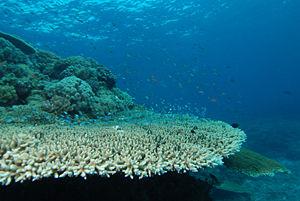
Les cnidaires constituent un groupe d'animaux aquatiques, possédant une symétrie radiale et des nématocystes. Cet embranchement regroupe notamment les anémones de mer, les méduses et les coraux.
Les Anthozoaires, ou Anthozoa, anciennement Coralliaires ou Actinozoaires, sont une classe de Cnidaires, comprenant notamment les coraux et les anémones de mer. Leur nom provient du grec et signifie « animaux-fleurs », faisant allusion à leur symétrie secondaire qui se superpose à la symétrie radiale des Cnidaires.
Les Acropora sont des animaux appartenant au genre des coraux durs. Ils sont parmi les coraux les plus courants de notre époque.
Acroporidae est une famille de cnidaires anthozoaires. La famille est apparue au Jurassique supérieur et regroupe les plus importantes espèces bâtisseuses de récifs parmi les Scleractinia.
Un récif corallien ou barrière de corail est une structure naturelle bioconstruite à l'origine de laquelle sont essentiellement les coraux. La plus grande de ces formations, la grande barrière de corail, au large des côtes australiennes, s'étend sur quelque 2 000 km et est visible depuis l'espace. La Nouvelle-Calédonie abrite, quant à elle, le deuxième ensemble corallien de la planète et la plus longue barrière récifale continue avec ses 1 600 km. La barrière de corail du Belize est la plus longue de l'hémisphère nord ; ce récif est moins important que celui de la grande barrière de corail australienne, mais son écosystème est tout aussi foisonnant : 500 espèces de poissons, 65 sortes de coraux...